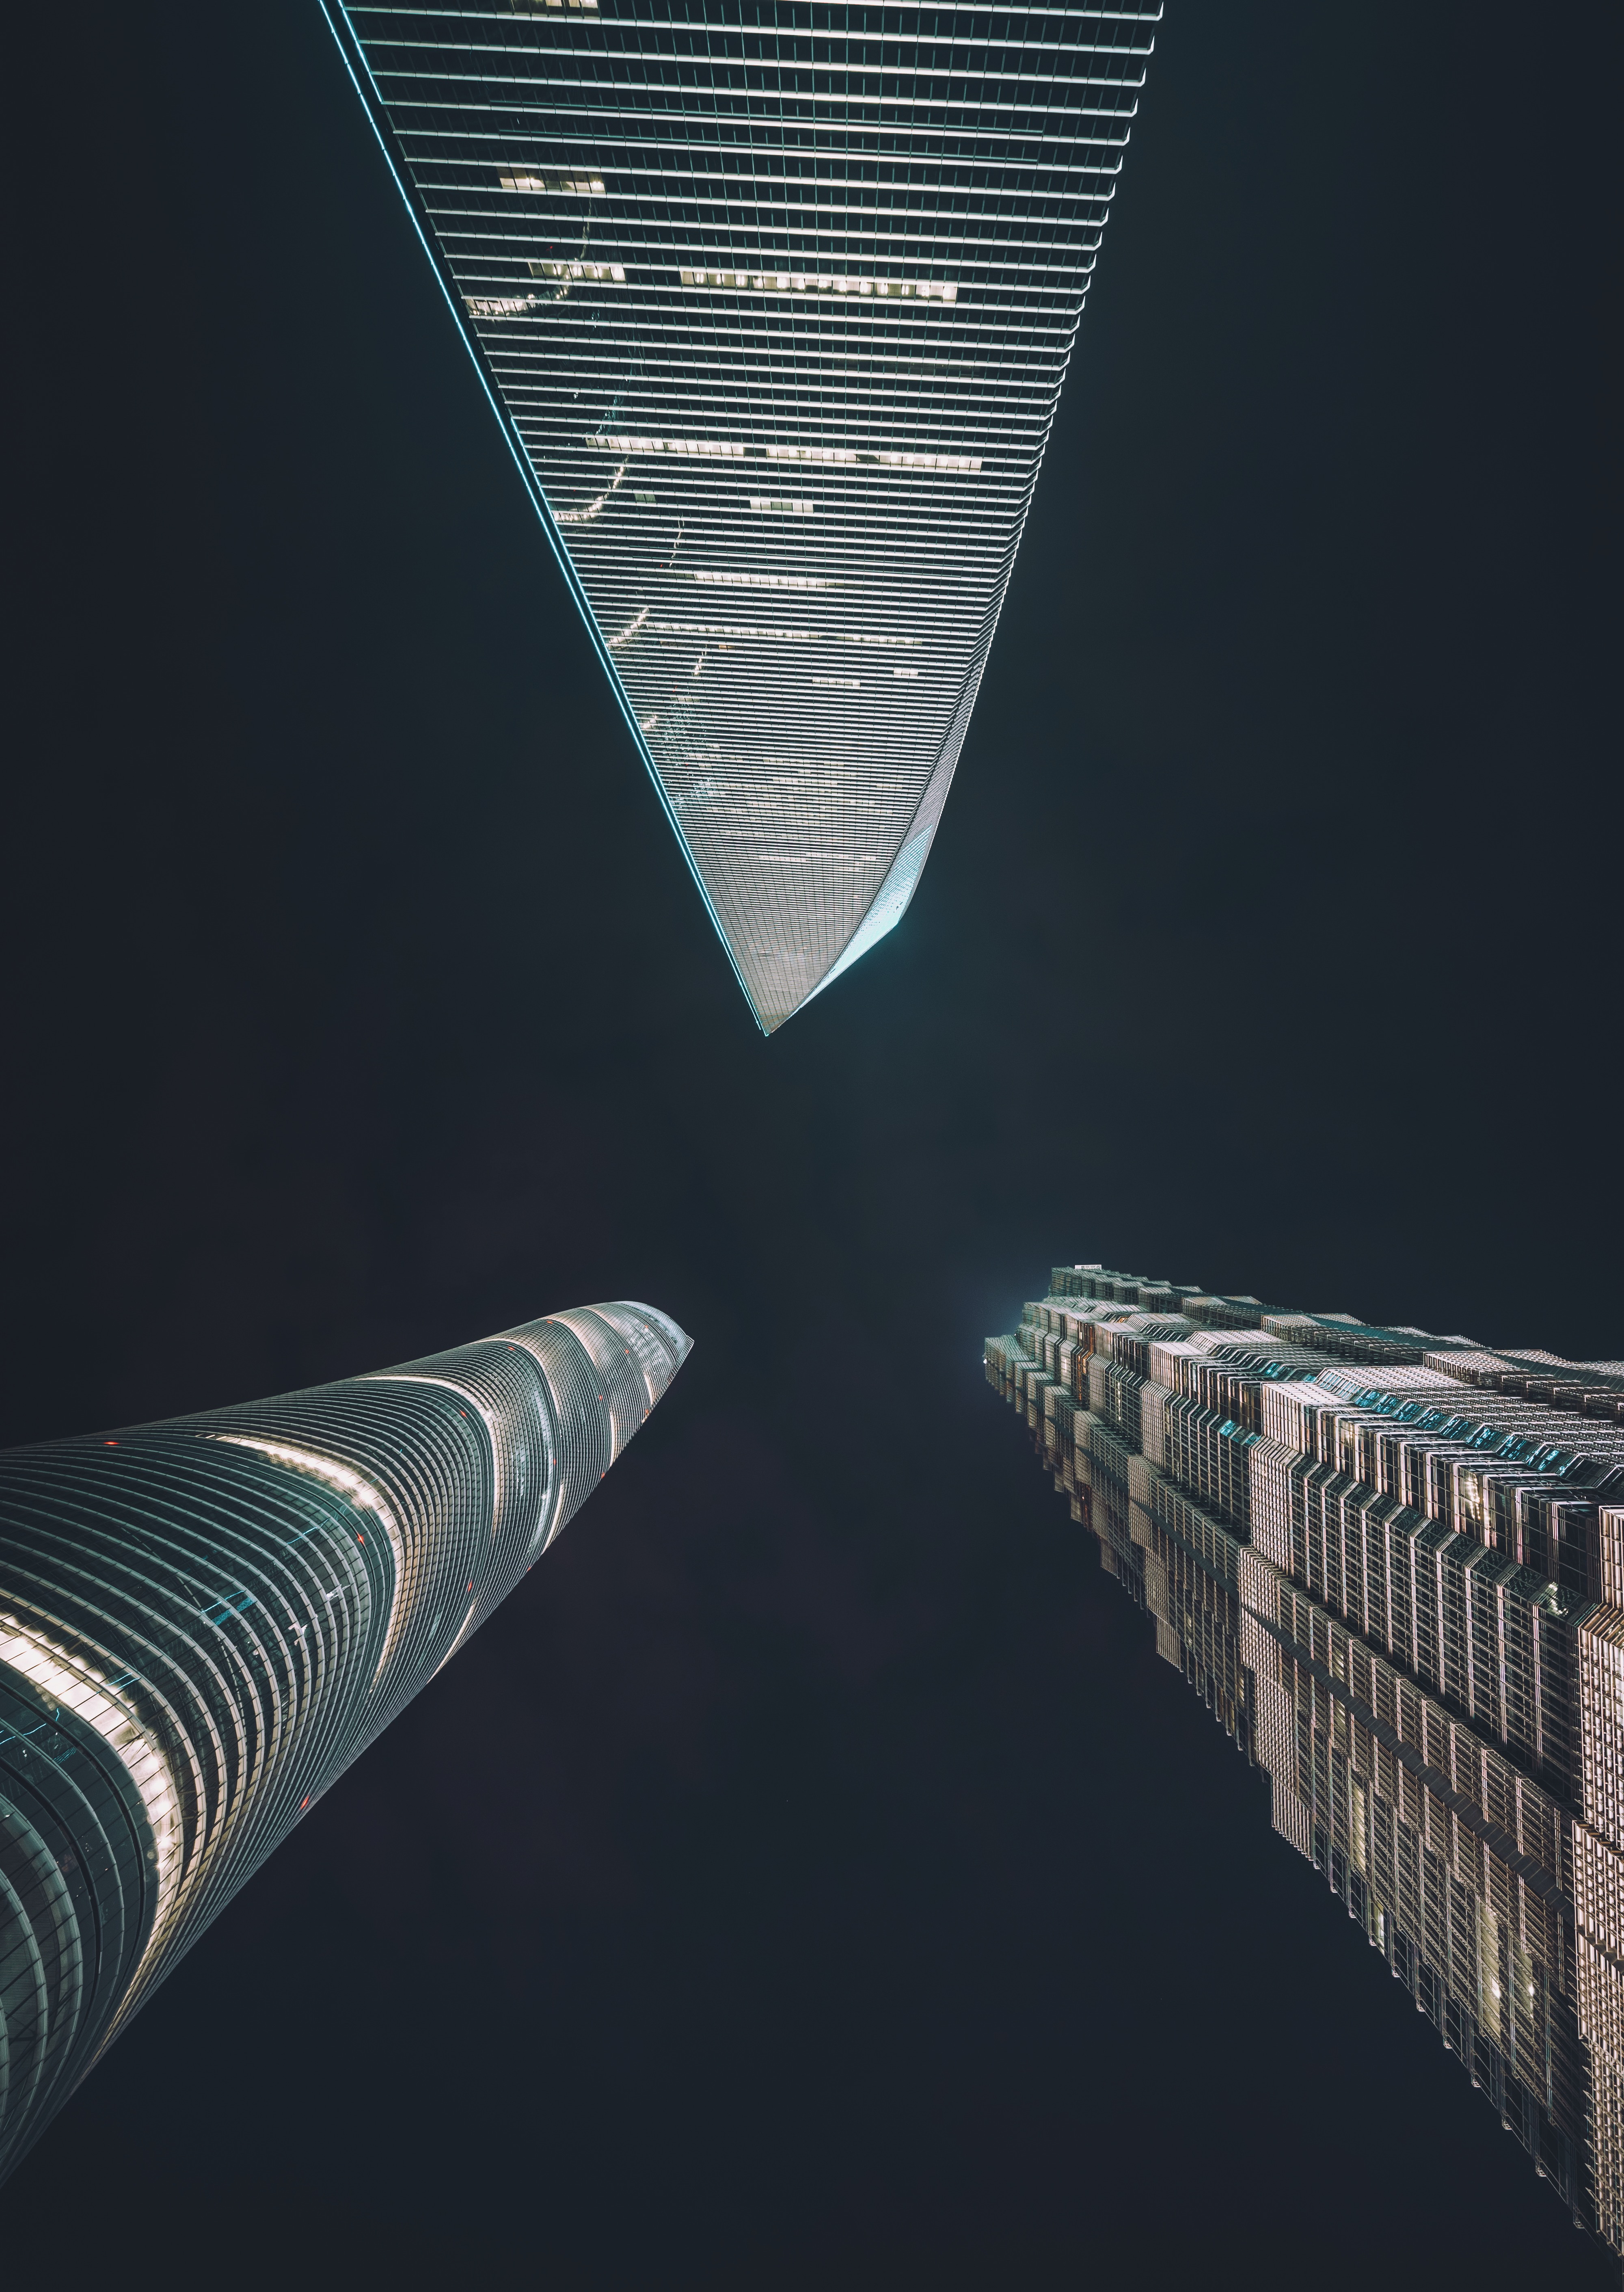
light, skyscraper, line, color, darkness, blue, black, monochrome, symmetry, shape